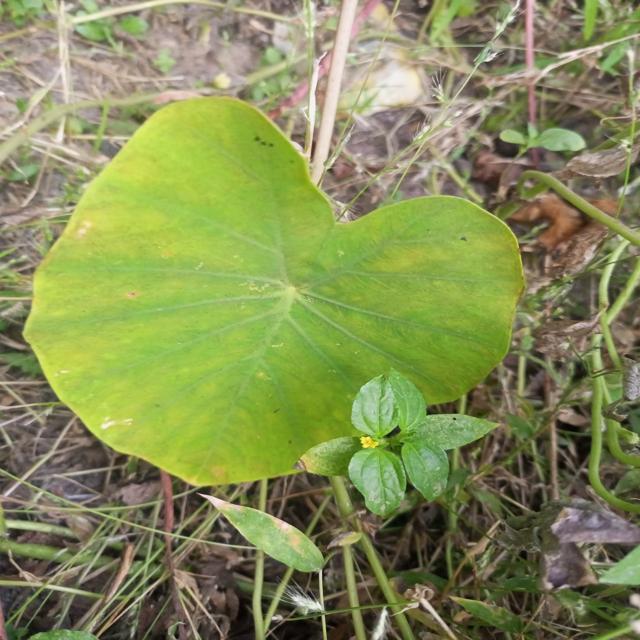
Label: Early_Blight